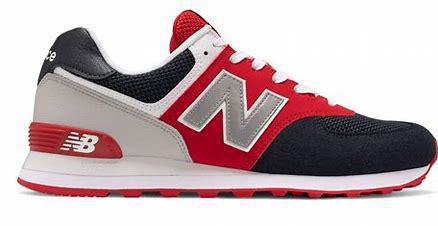
Brand: New
Model: Balance Classics